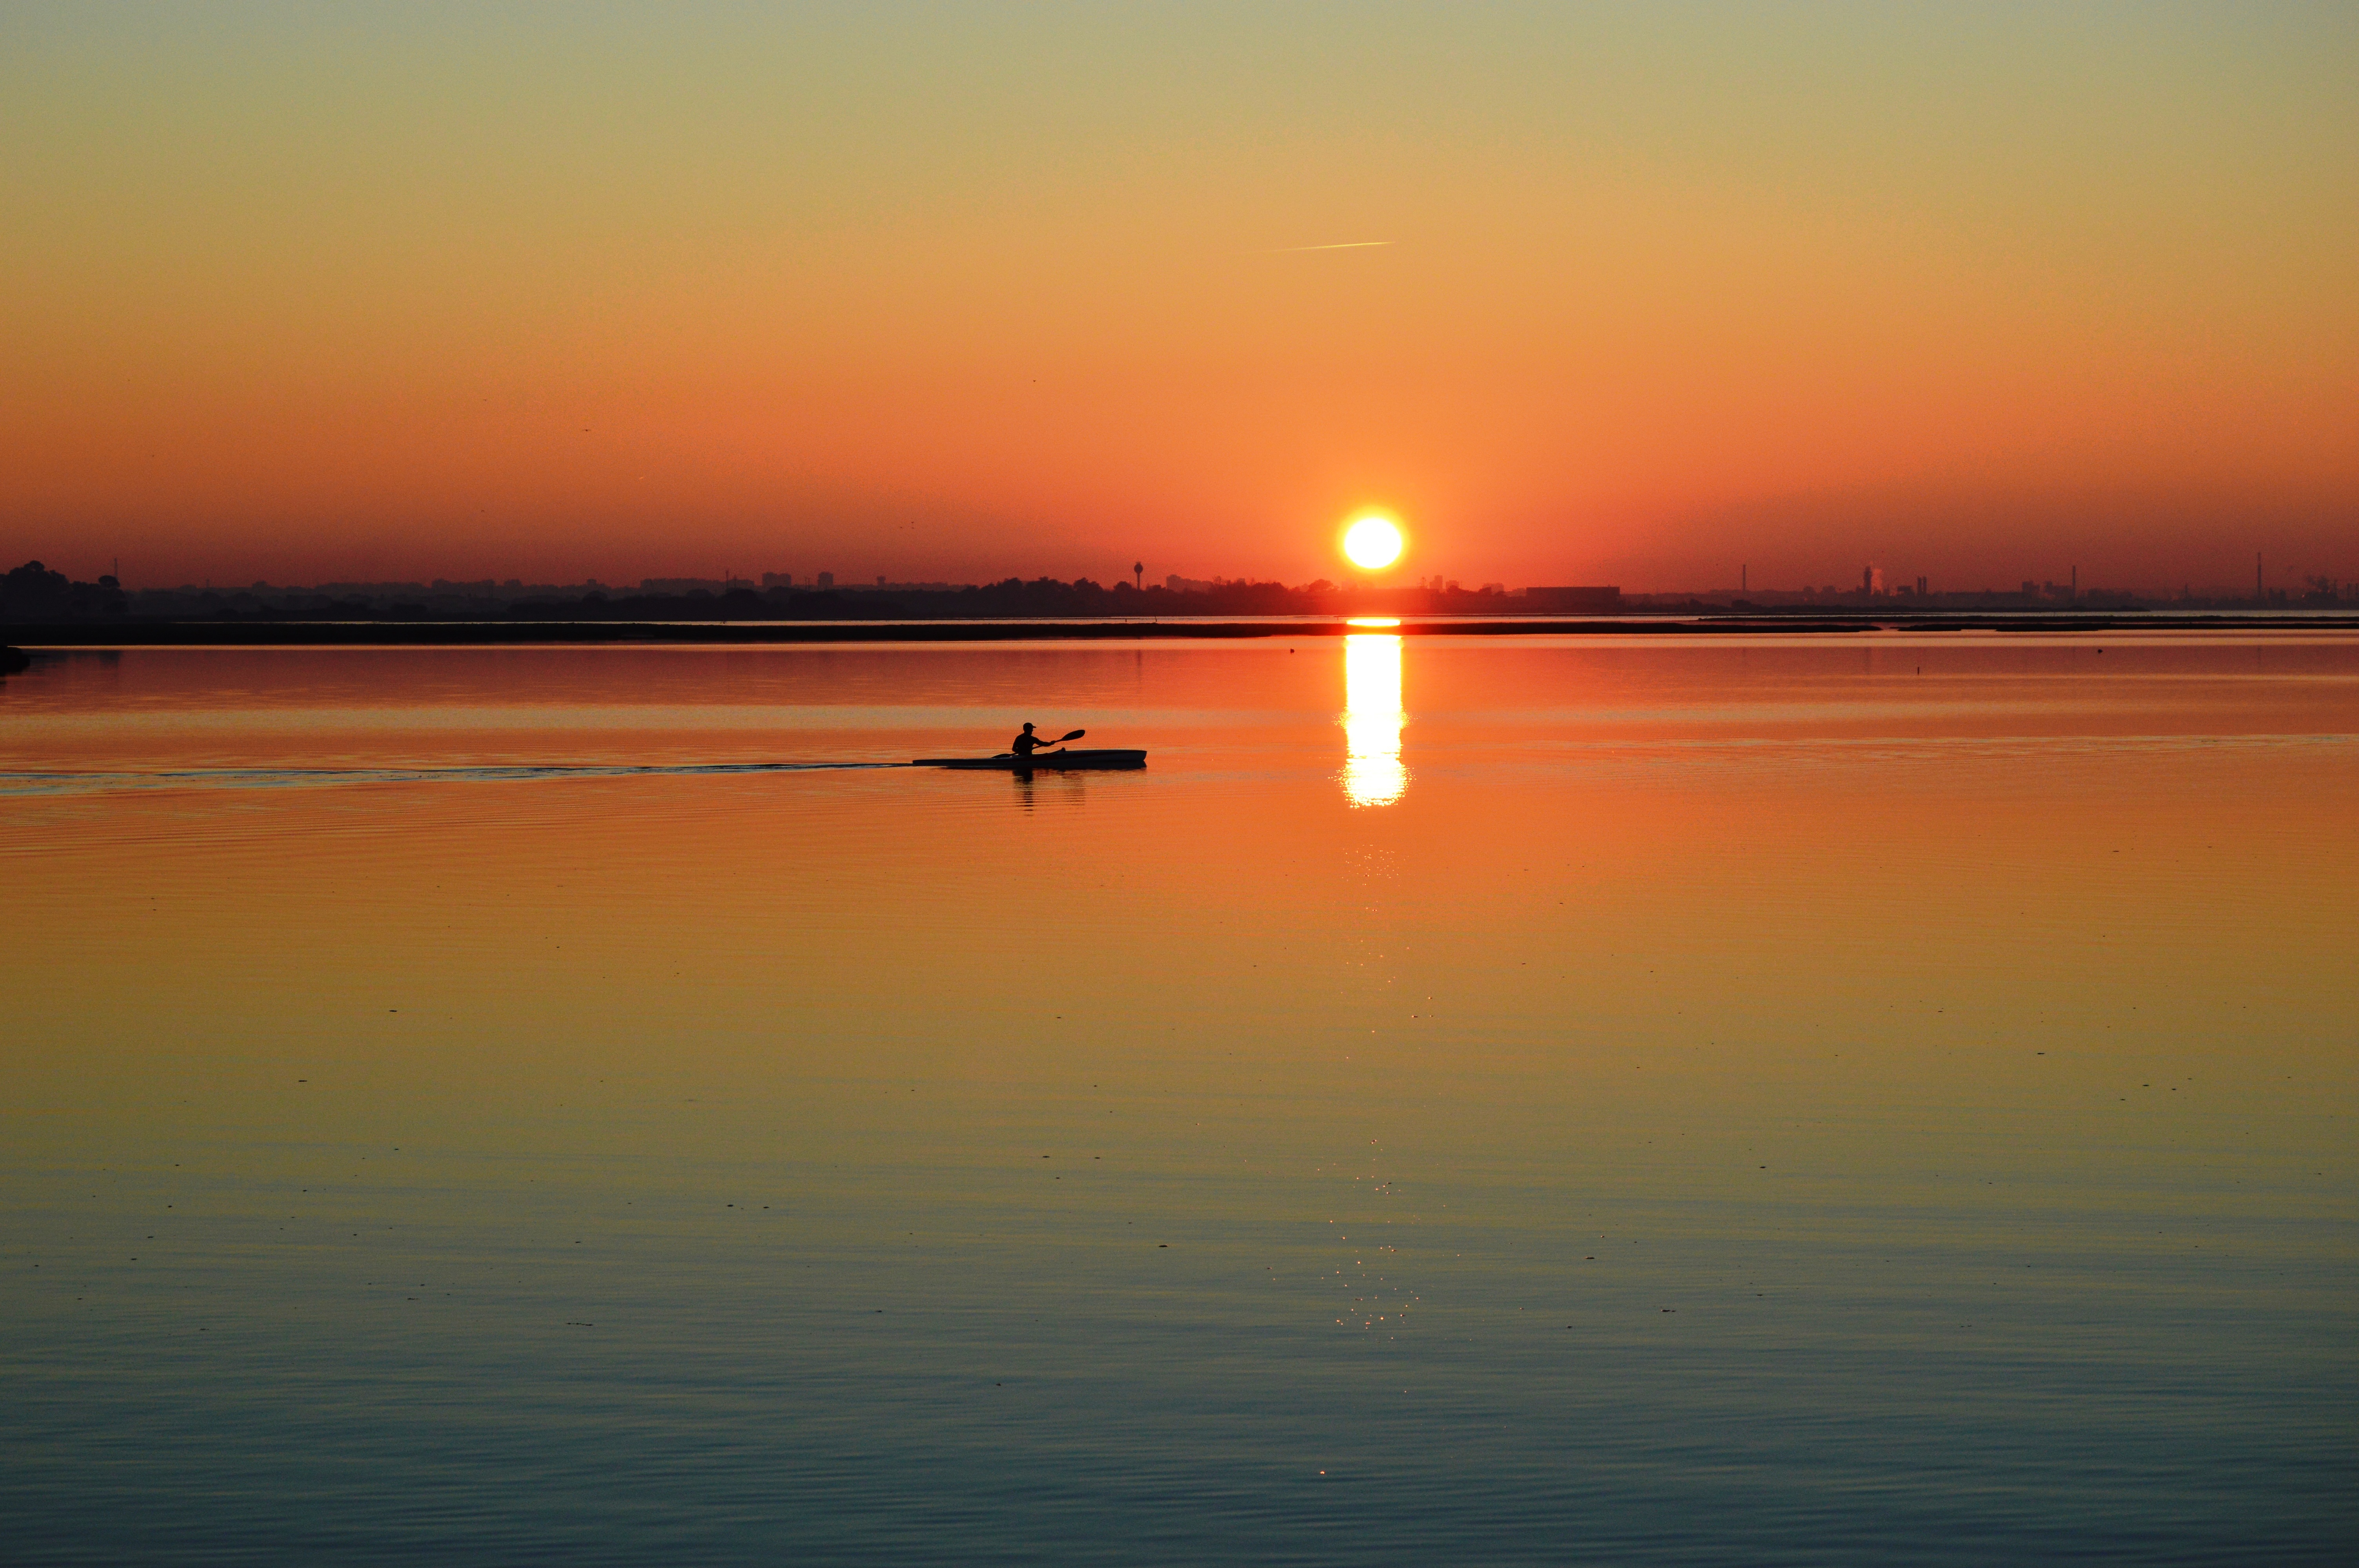
sea, horizon, sun, sunrise, sunset, sunlight, morning, lake, dawn, canoe, dusk, evening, reflection, goodbye, end of day, afterglow, atmospheric phenomenon